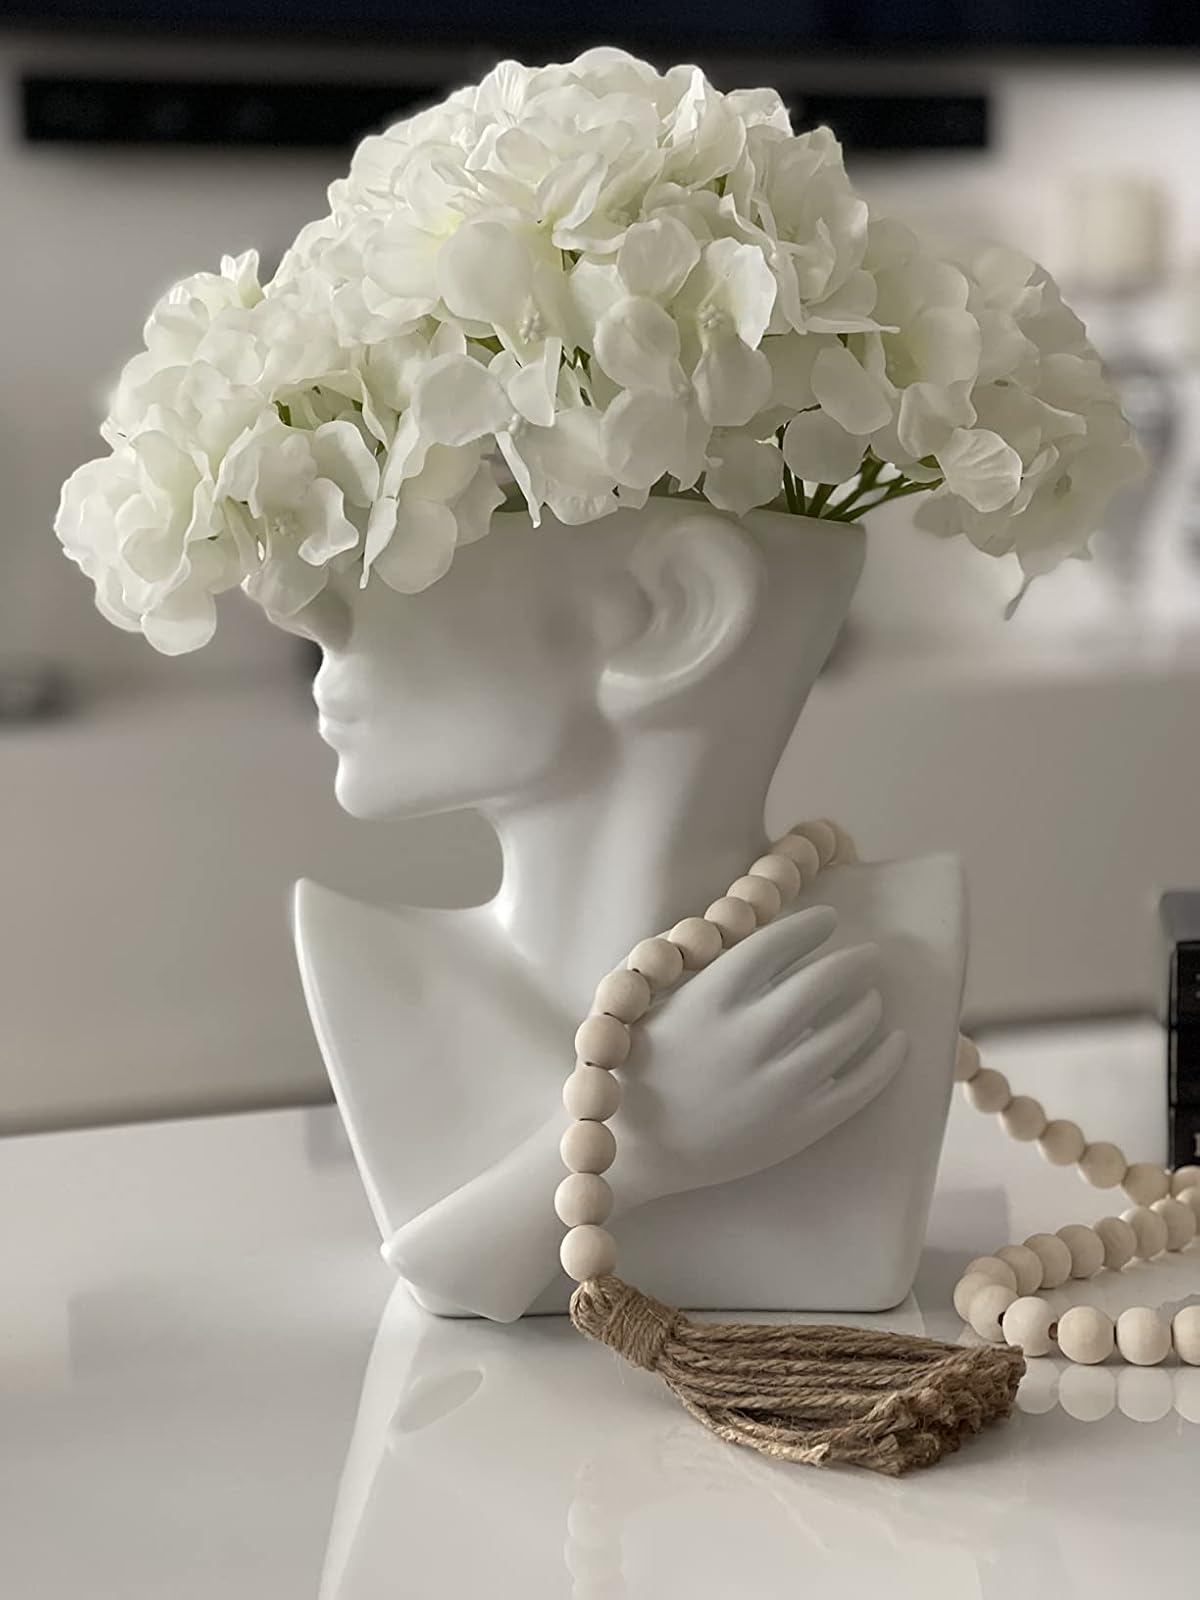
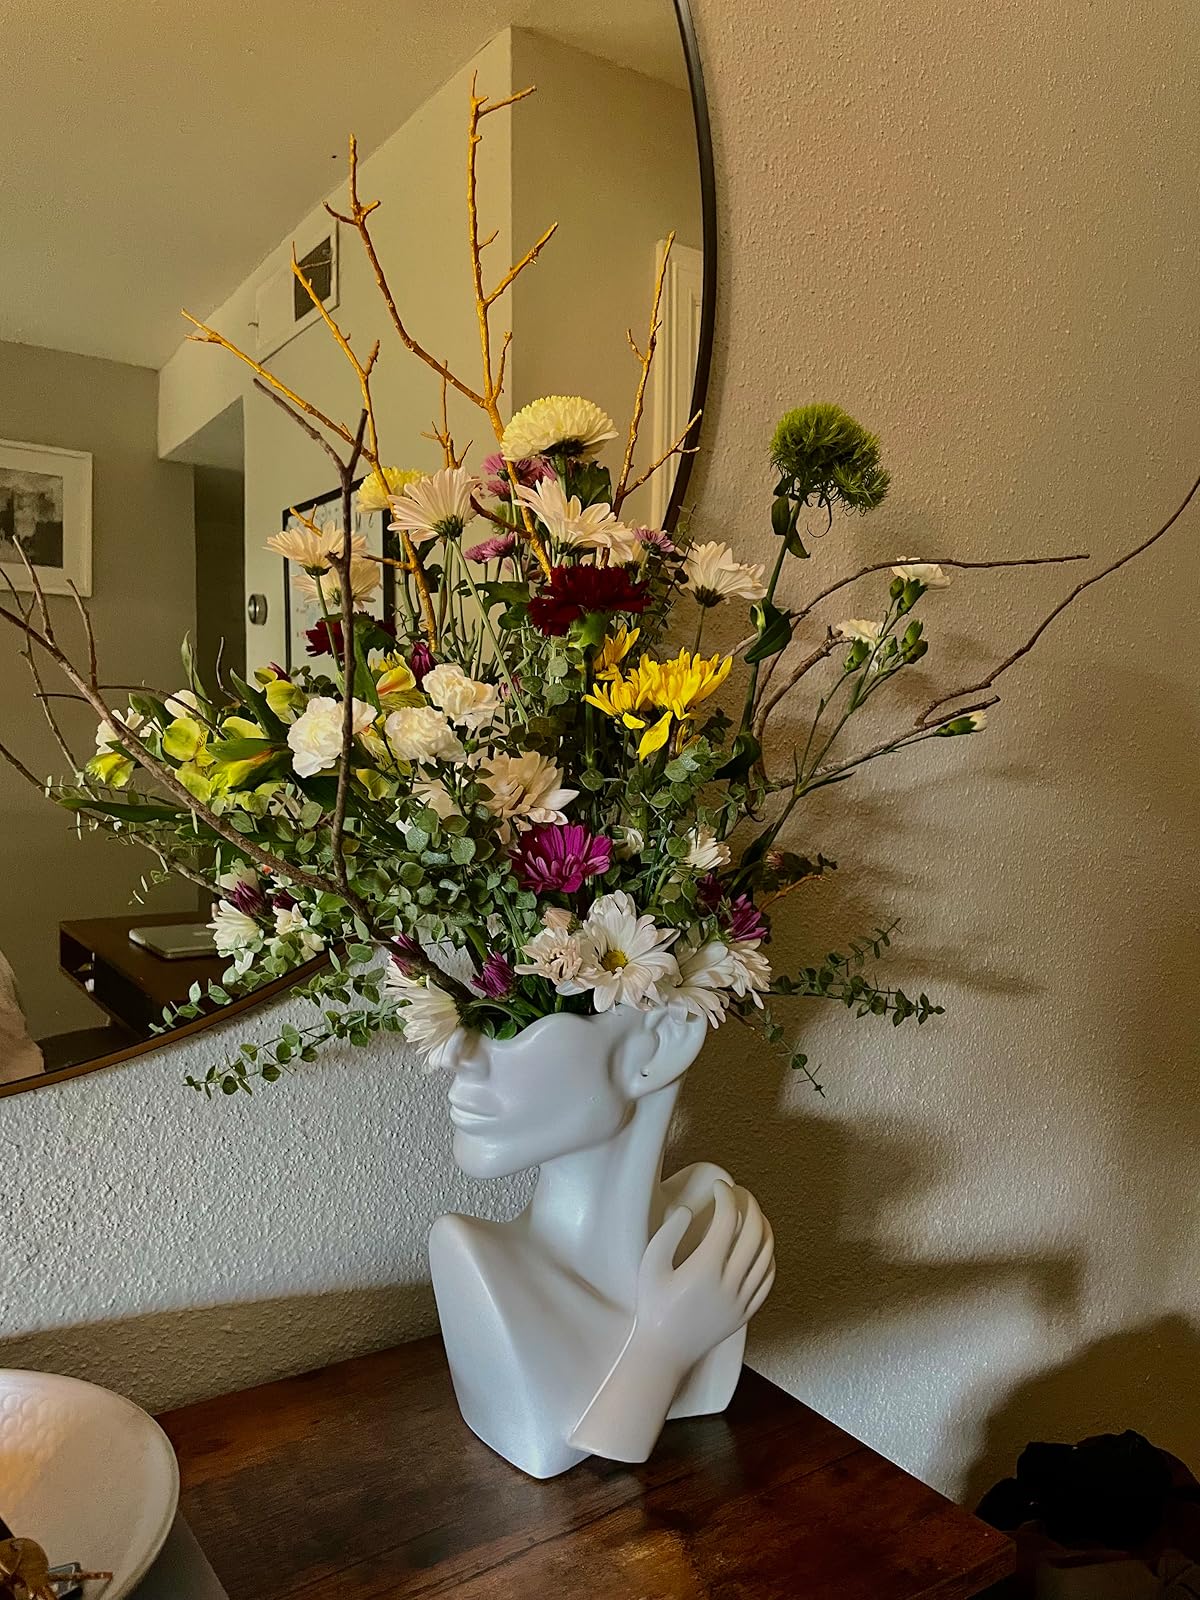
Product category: vase
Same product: yes